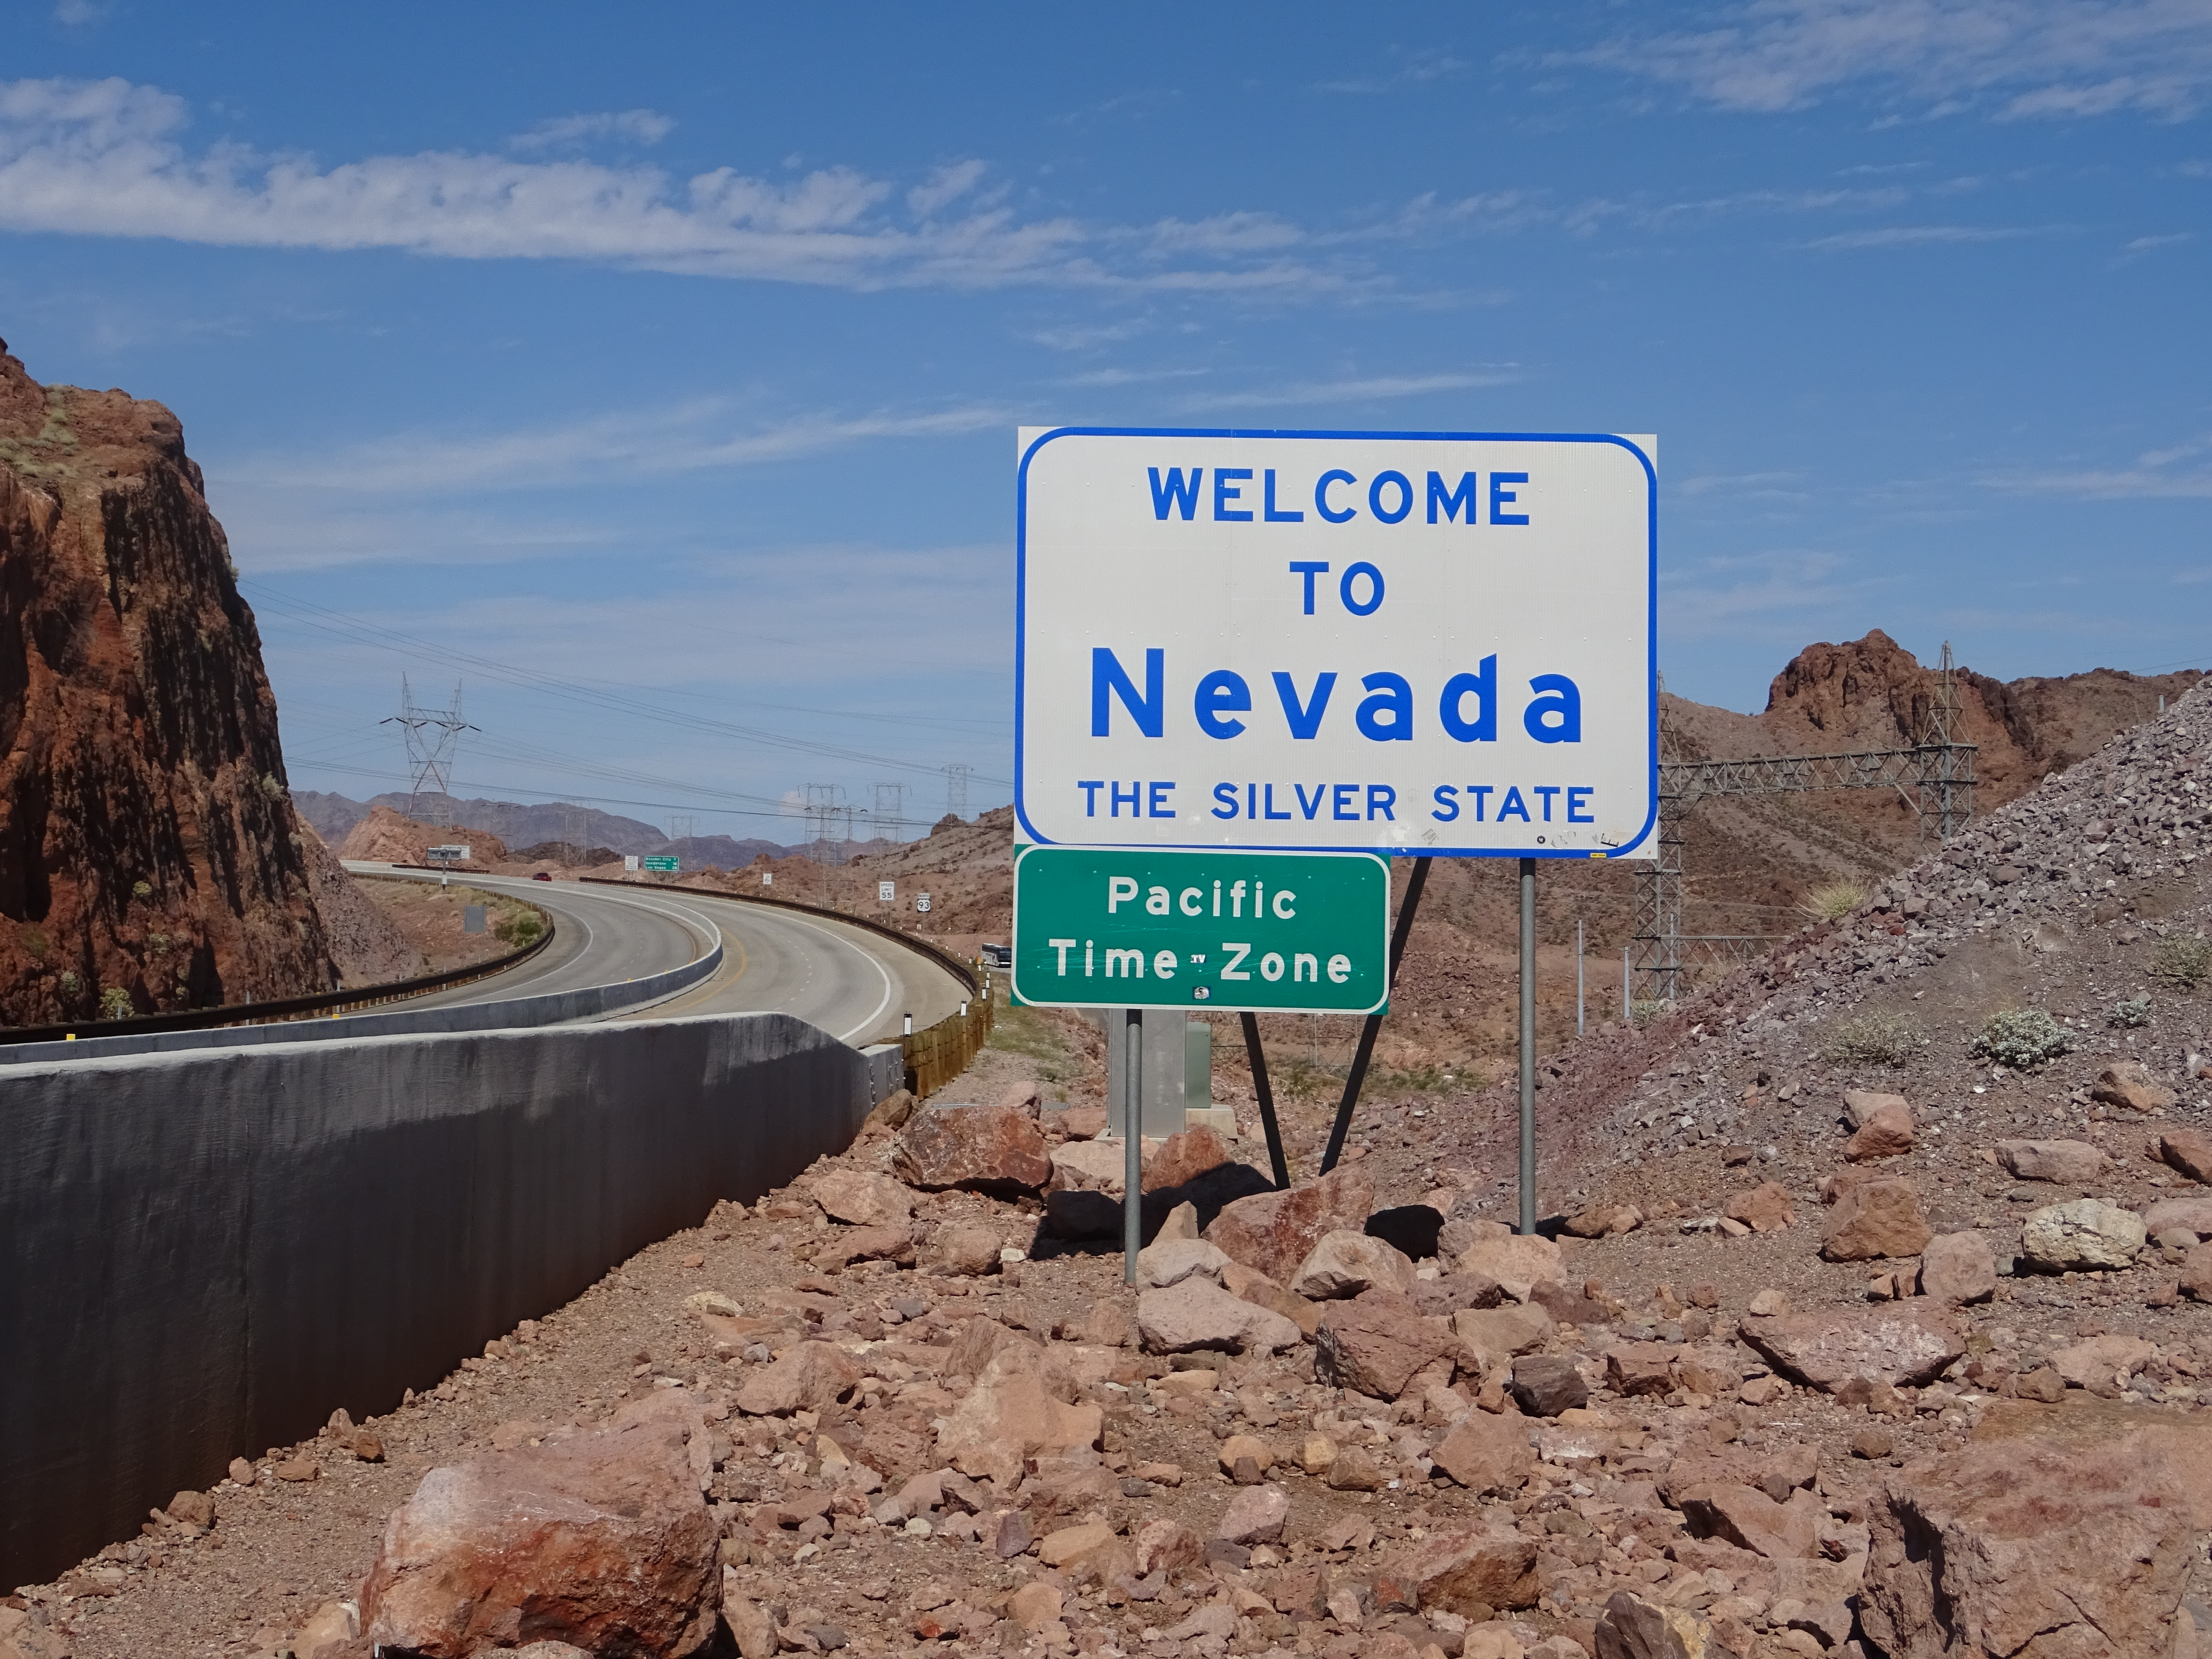
traffic sign, nevada, wadi, natural landscape, sign, road, signage, landscape, rock, geology, street sign, national park, geological phenomenon, infrastructure, badlands, formation, vacation, road trip, thoroughfare, fault, state park, desert, highway, mountain, tourism, valley